The Accursed (Oates novel)

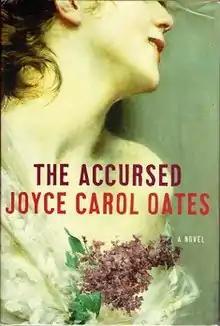
First edition Cover artist Giovanni Boldini, "Profile of a Young Woman", date unknown

The Accursed is the fifth volume of United States writer Joyce Carol Oates's Gothic series following "Bellefleur" (1980), "A Bloodsmoor Romance" (1982), "Mysteries of Winterthurn" (1984), and "My Heart Laid Bare" (1998). The novel was published by Ecco on March 5, 2013. It is set in and around Princeton, New Jersey in the early twentieth century, and explores a variety of supernatural themes, tracing their effect upon members of several families who reside in the area. "The Accursed" contains a number of historical figures used in a fictional context, among them President Woodrow Wilson, and writers Mark Twain, Jack London and Upton Sinclair and his first wife Meta.